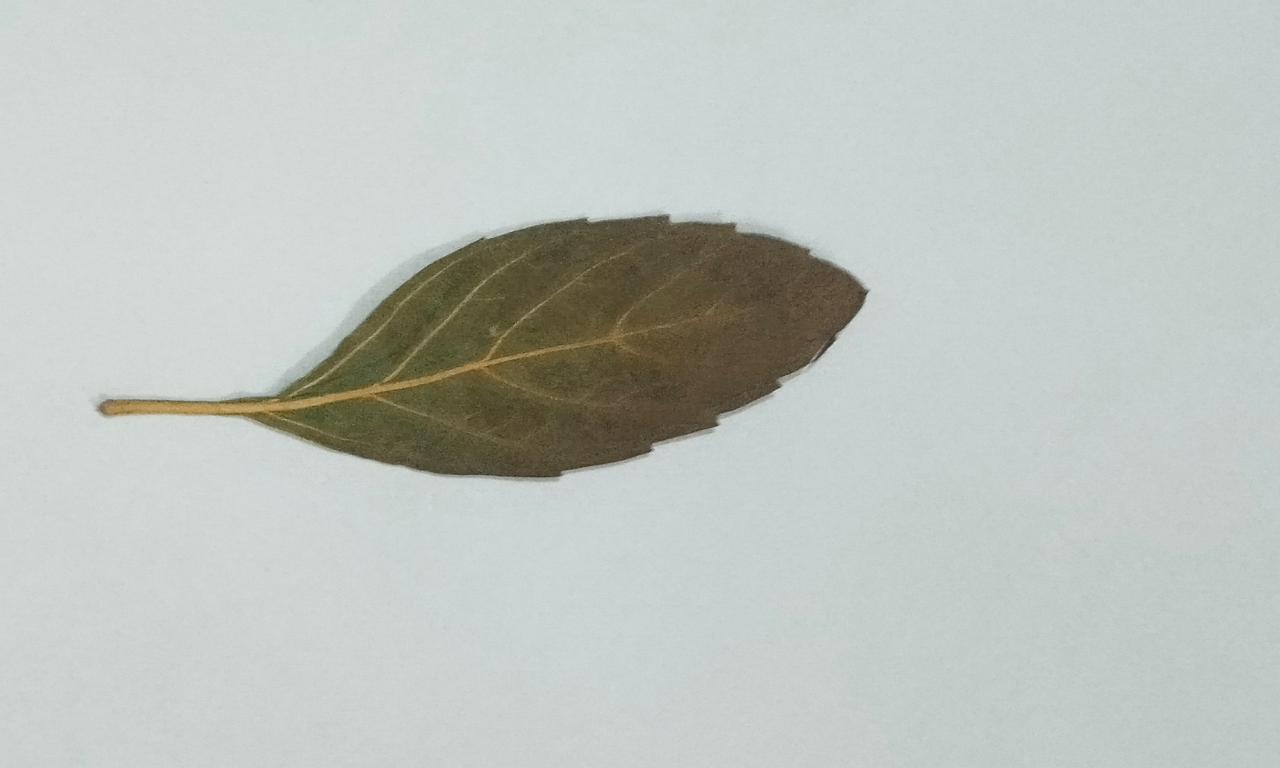
Label: Dried